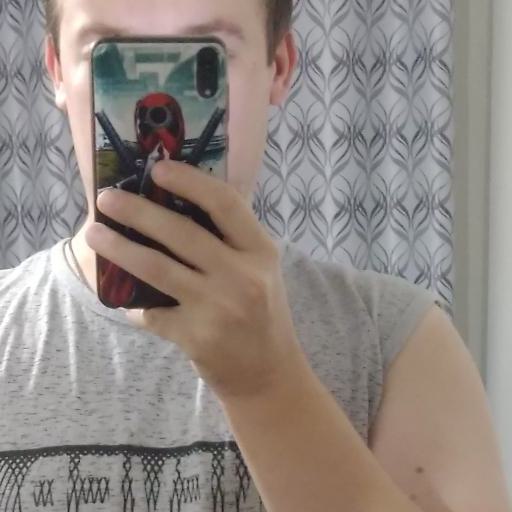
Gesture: no_gesture